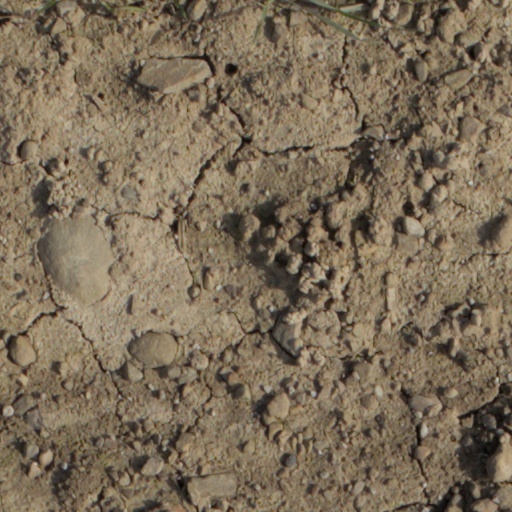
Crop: wheat